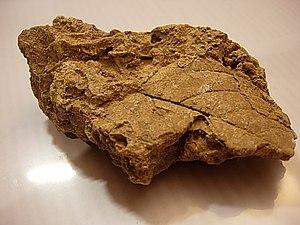
Le Paléocène est la première époque de l'ère Cénozoïque, dans l'échelle des temps géologiques. Elle s'étend de 66,0 à 56,0 millions d'années.
L’histoire de la vigne et du vin est si ancienne qu’elle se confond avec l'histoire de l’humanité. La vigne et le vin ont représenté un élément important des sociétés, intimement associés à leurs économies et à leurs cultures. Le vin synonyme de fête, d'ivresse, de convivialité, qui a investi le vaste champ des valeurs symboliques, est aujourd'hui présent dans la plupart des pays du monde. Son existence est le fruit d’une longue histoire mouvementée.
Le travertin est une roche sédimentaire calcaire continentale biogénique, grossièrement litée, parfois concrétionnée, de couleur blanche quand elle est pure, ou tirant vers le gris, le jaunâtre, le rougeâtre ou le brun, selon les impuretés qu'elle renferme. La roche est caractérisée par de petites cavités inégalement réparties.
Sézanne est une commune française, située dans le département de la Marne en région Grand Est.